No Mercy (1999)

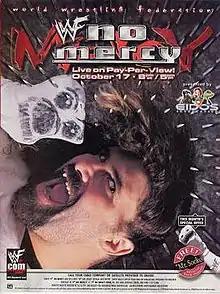
Promotional poster featuring Mankind

The 1999 No Mercy held in the United States was a professional wrestling pay-per-view (PPV) event produced by the World Wrestling Federation (WWF, now WWE). It was the second No Mercy, and took place on October 17, 1999, at the Gund Arena in Cleveland, Ohio. While the previous No Mercy event was held exclusively for the United Kingdom, and held in May, this event was moved to the United States, and established No Mercy as the annual October PPV until 2008.